Hutchesontown C

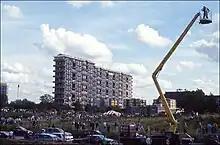
16-32 Queen Elizabeth Square, moments before demolition

Hutchesontown C was commissioned in 1959, with Spence receiving assistance from a project architect, Charles Robertson. Spence and Robertson, partly inspired by Le Corbusier's giant maisonette blocks in Marseille, designed two "colossal, rugged 20-storey slabs" featuring inset communal balconies. In revealing the design, Spence said to the Glasgow Corporation's Housing Committee that "on Tuesdays, when all the washing's out, it'll be like a great ship in full sail", a reference to Glasgow's shipbuilding heritage. He hoped to revive working-class life of the tenement back green. His remarks helped break down resistance to tall blocks among the councillors.